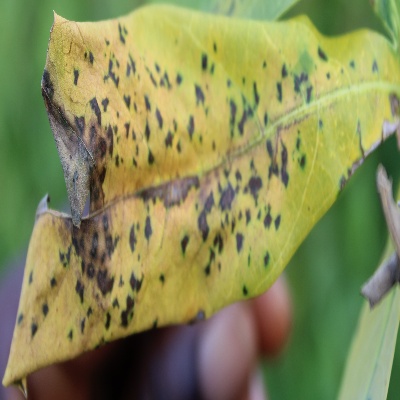
Crop: Cassava
Condition: bacterial blight